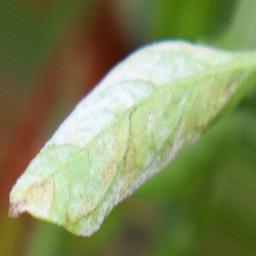
Label: powdery mildew